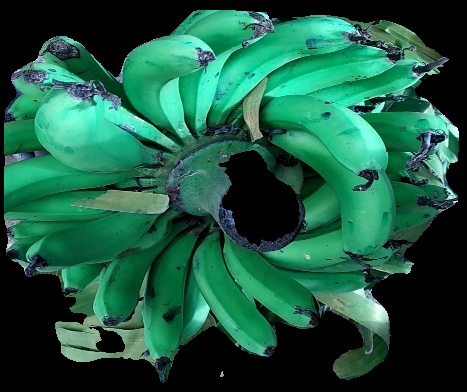
Variety: pachbale
Grade: grade3